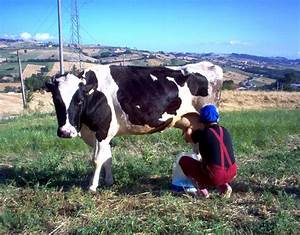
Label: mucca